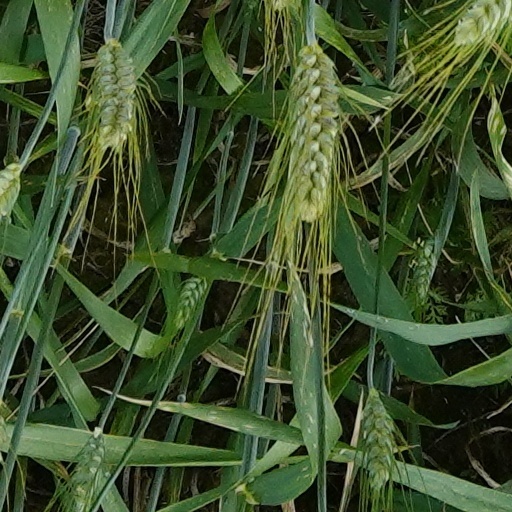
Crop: wheat